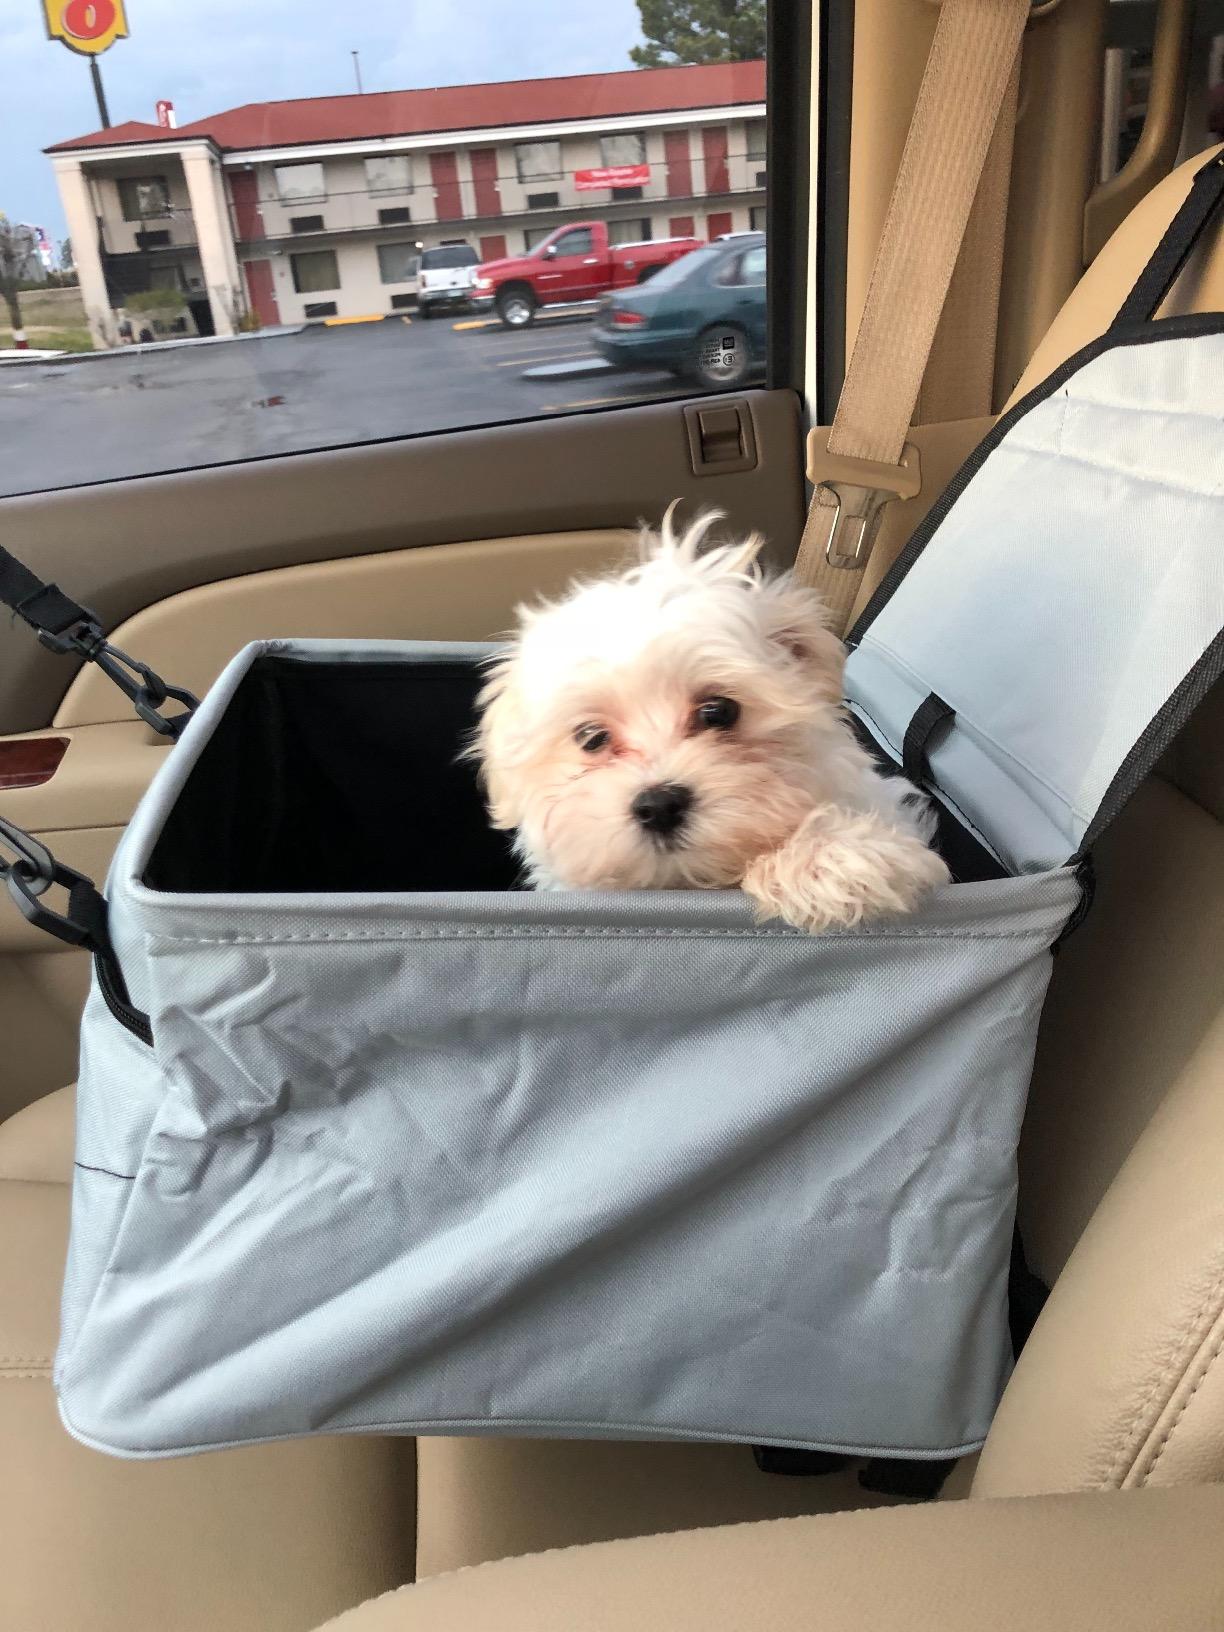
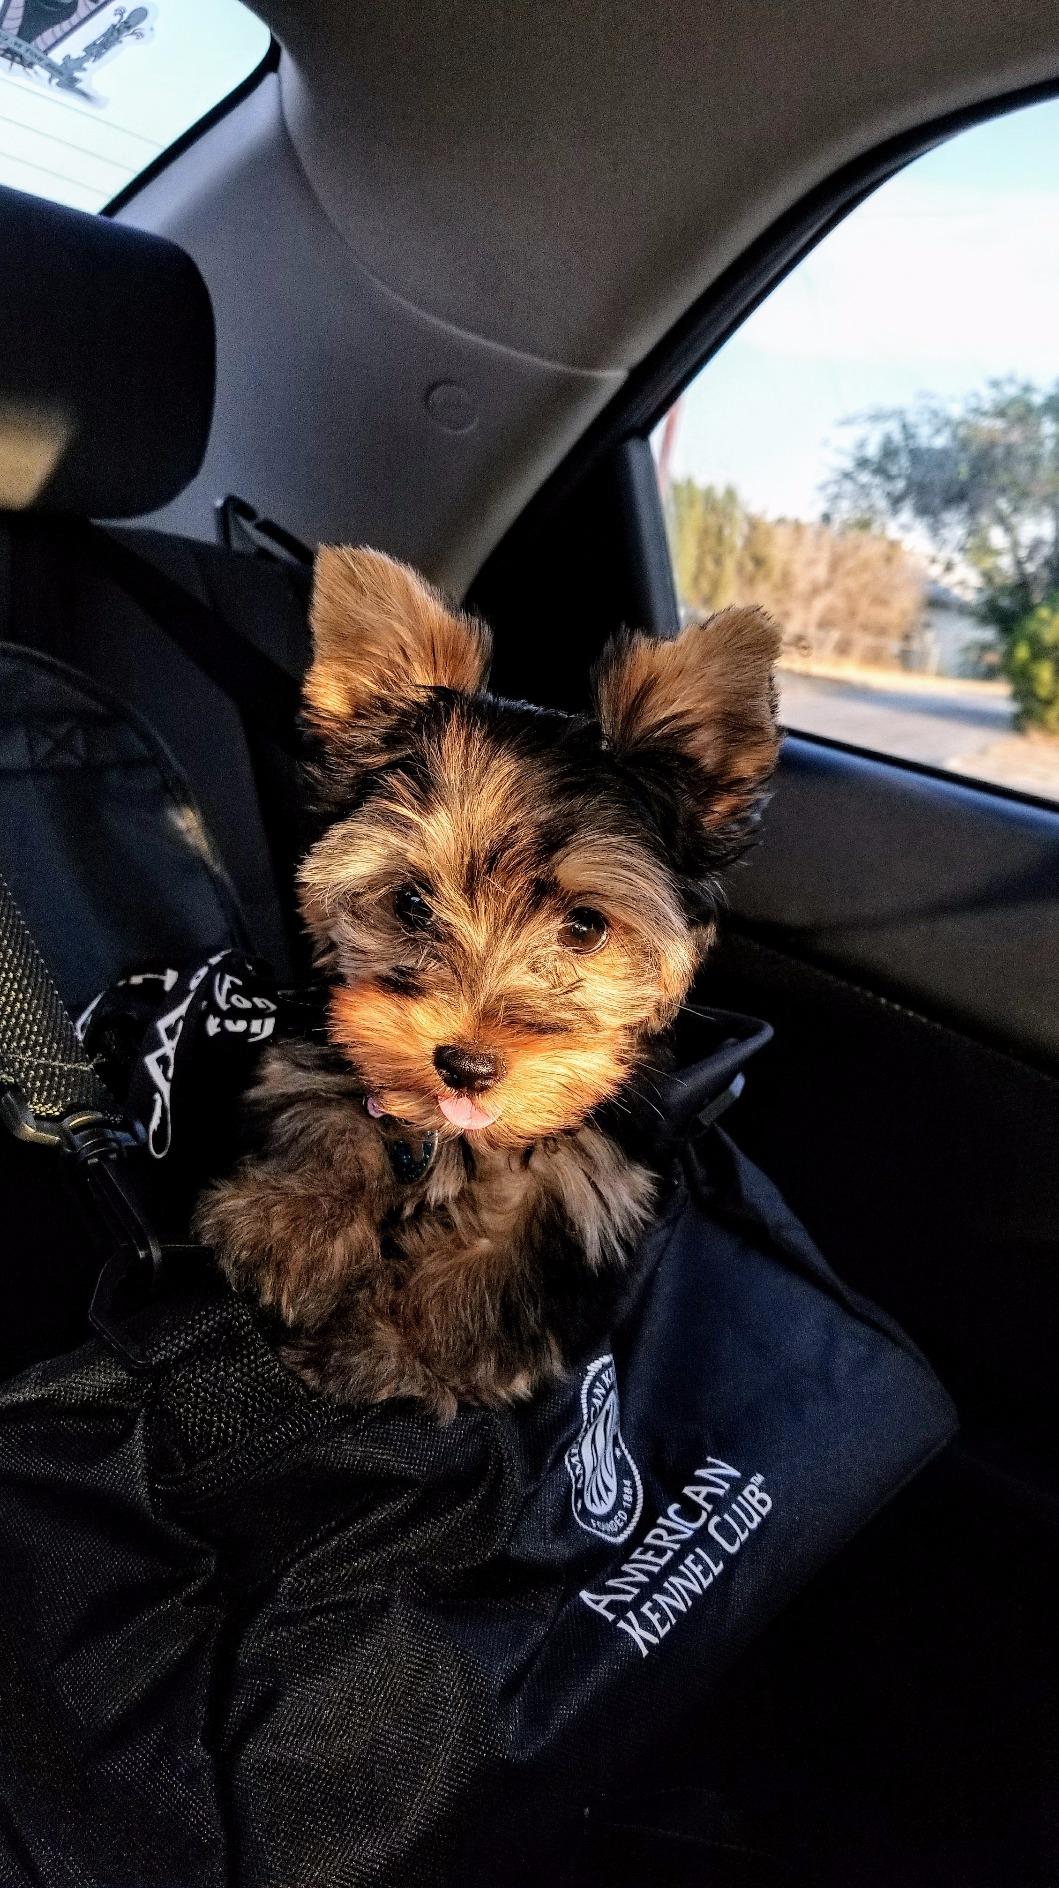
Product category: items_kennel
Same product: no